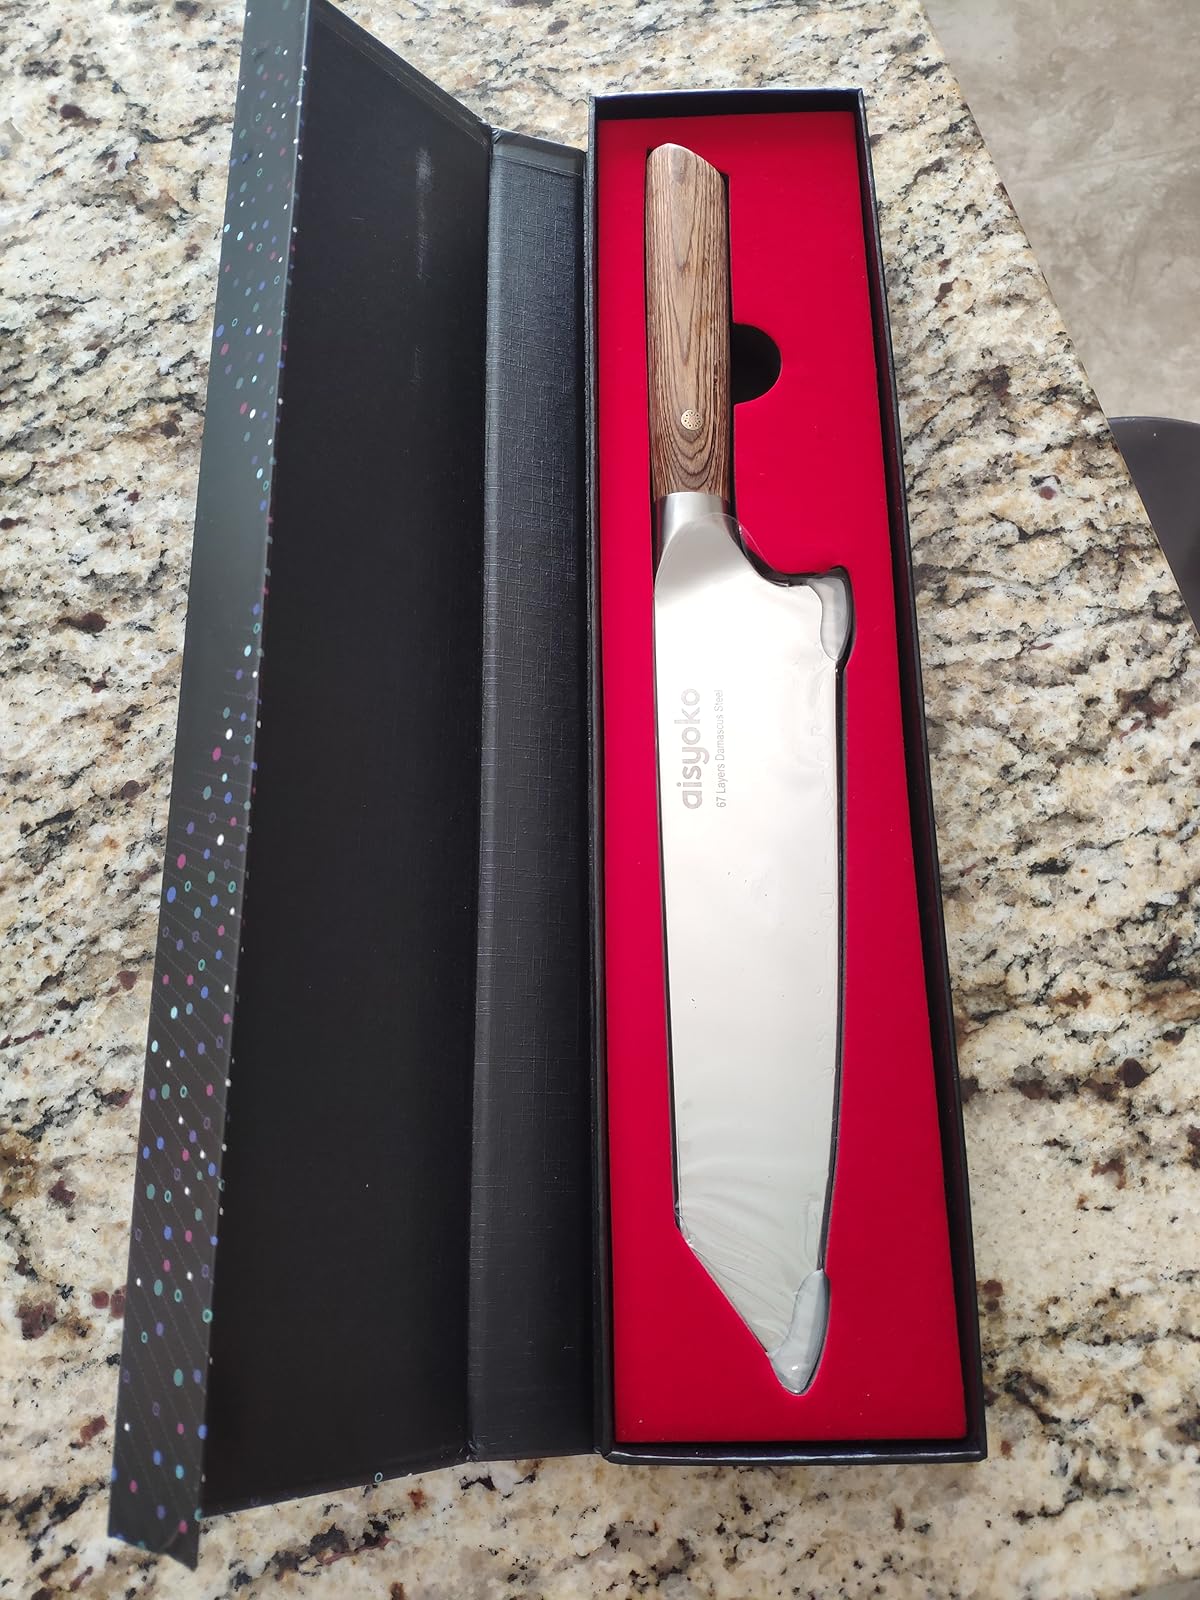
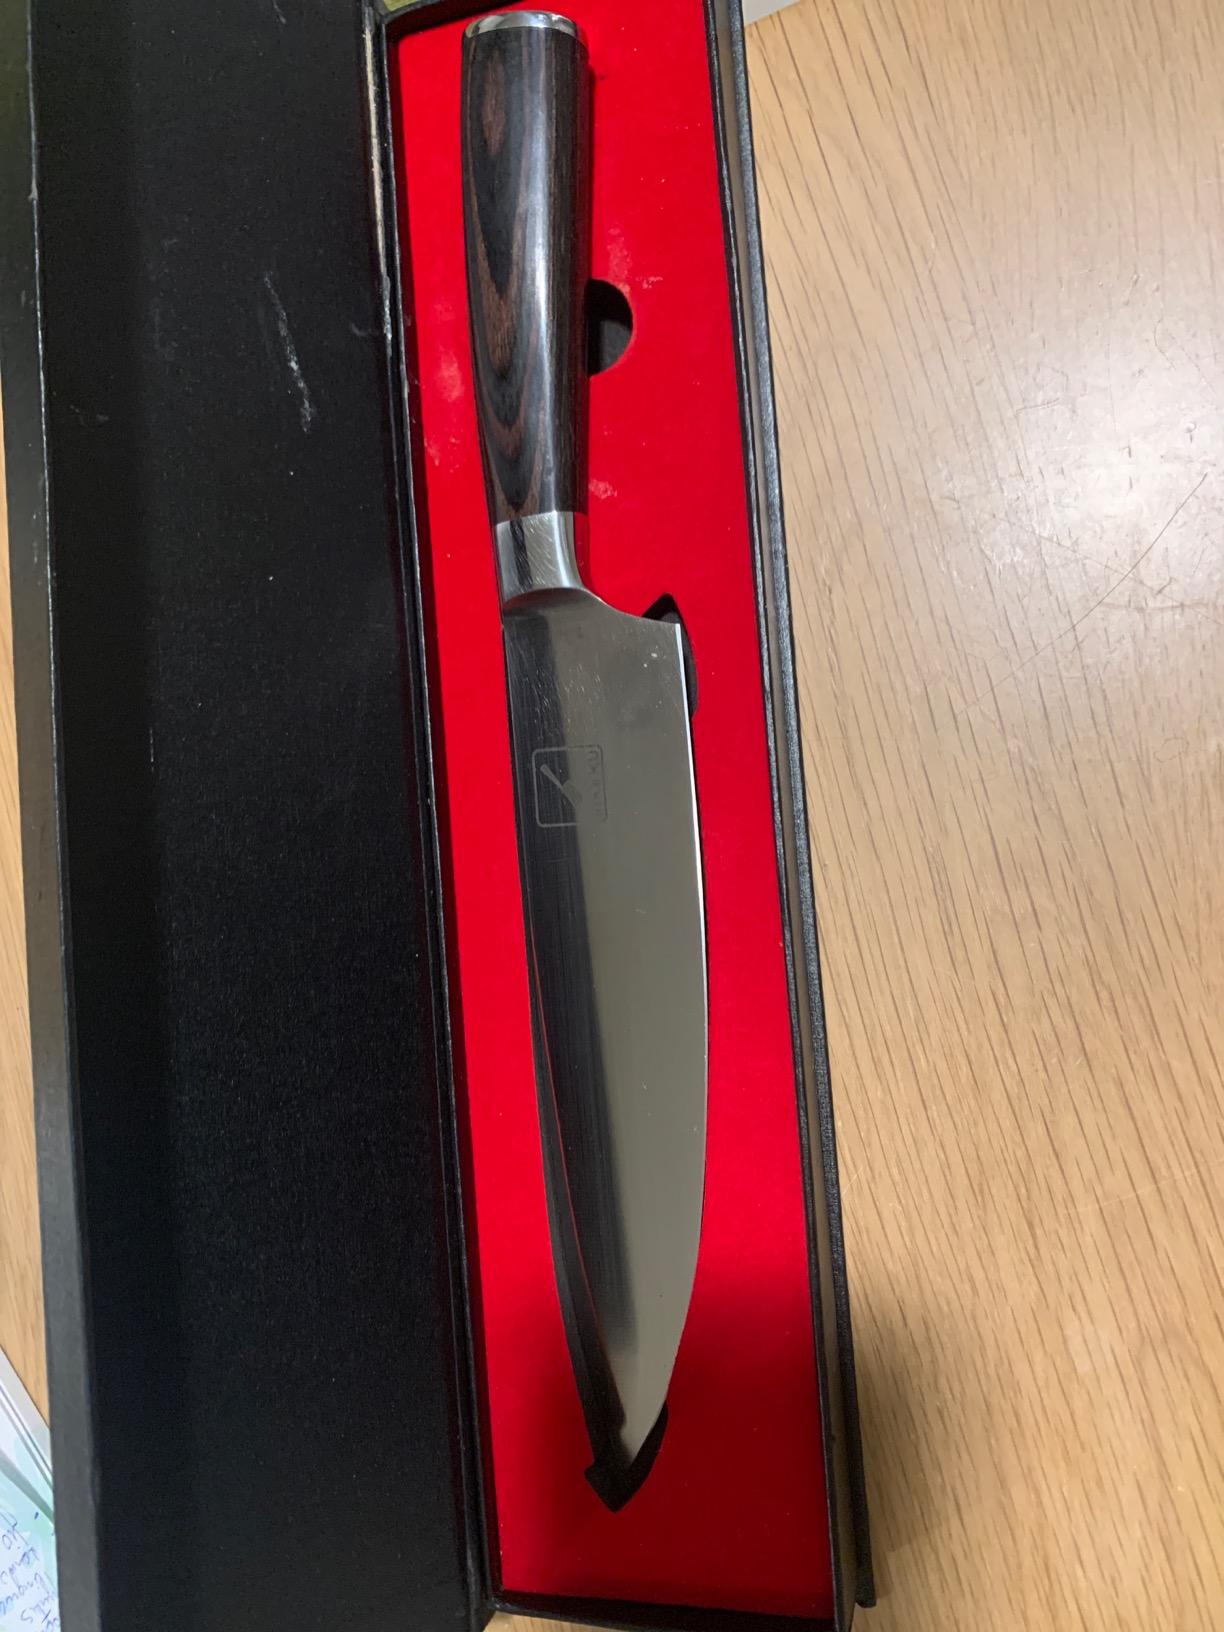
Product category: items_knife
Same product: no